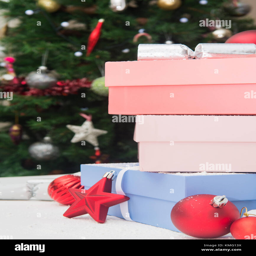
western christian holiday presents gift wrapped under the christmas tree